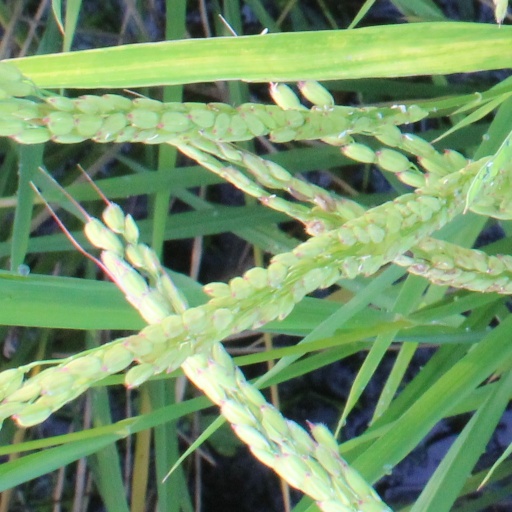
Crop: rice